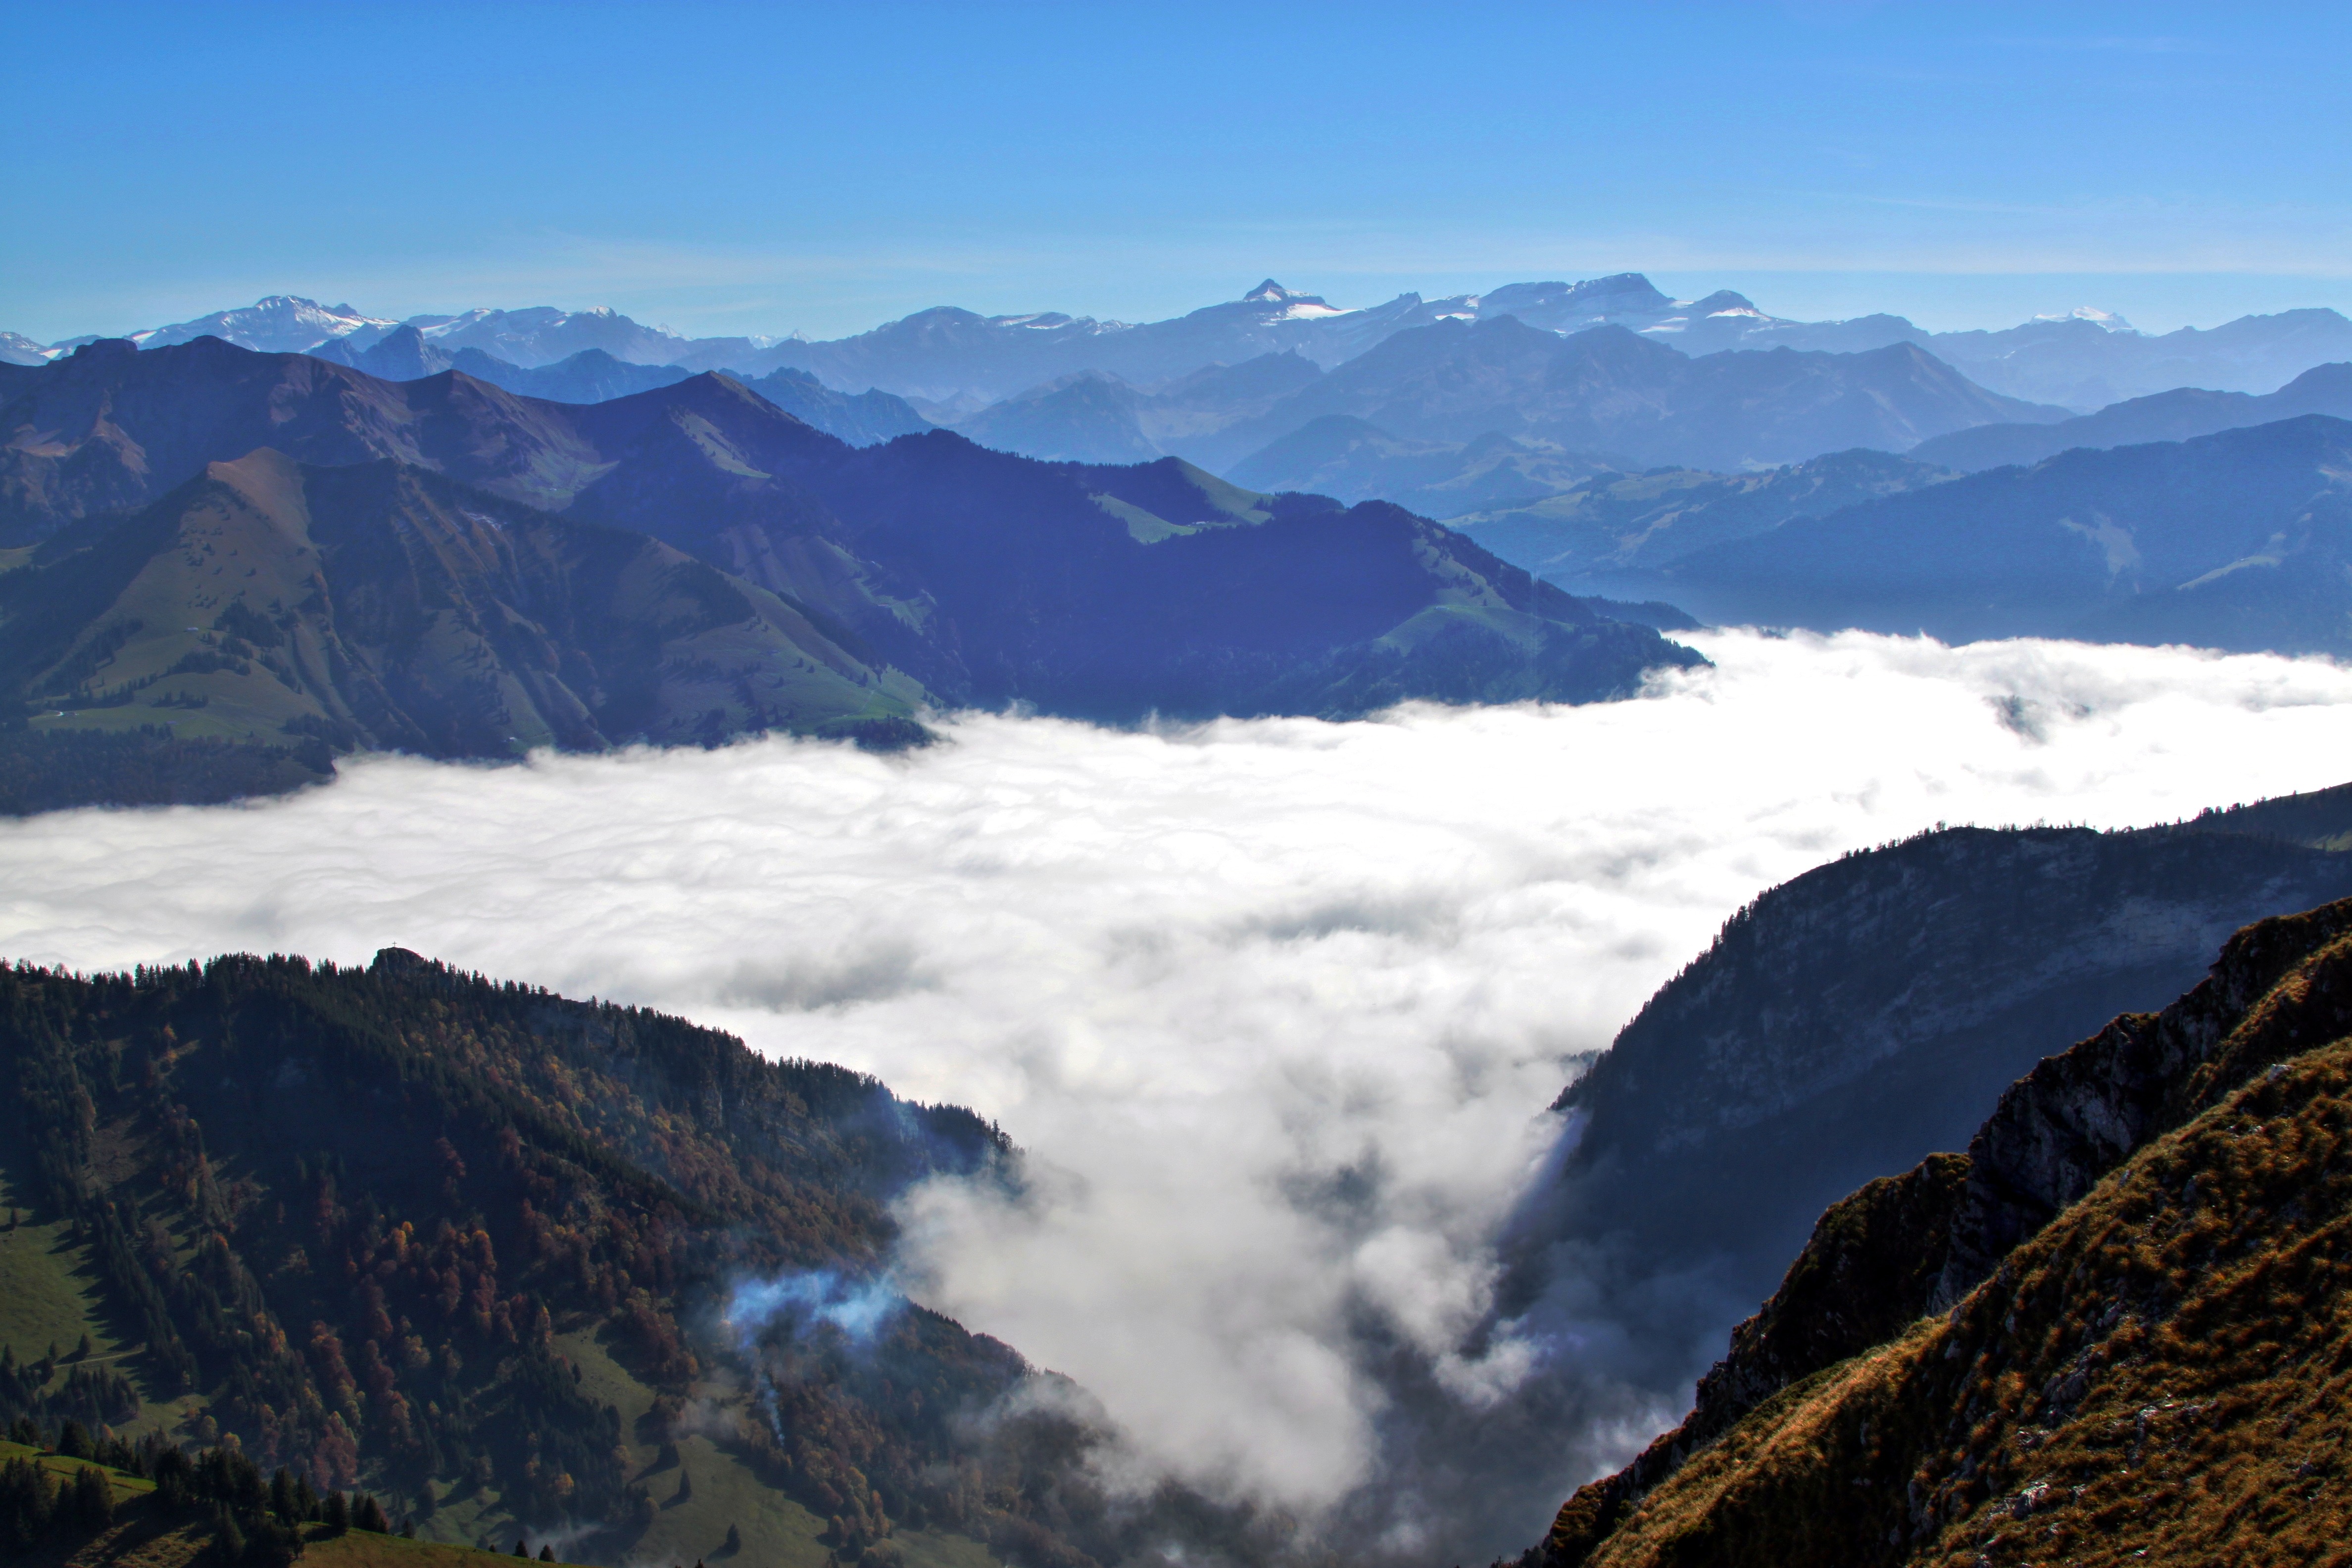
landscape, nature, grass, rock, wilderness, mountain, snow, cloud, sky, fog, hiking, adventure, view, valley, land, mountain range, panorama, scenic, park, weather, alpine, blue, ridge, summit, trees, clouds, mysterious, mountains, alps, vision, outlook, plateau, switzerland, fell, cirque, more, imposing, distant view, landform, alpine walk, impressive, mountain pass, postkartenmotiv, berner, calendar image, geographical feature, mountainous landforms, freiburger, mol son